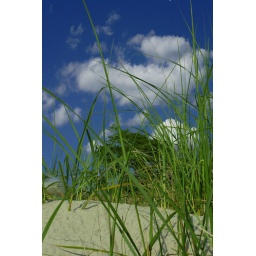
Green grass against blue sky